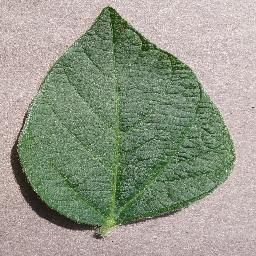
Label: Soybean___healthy